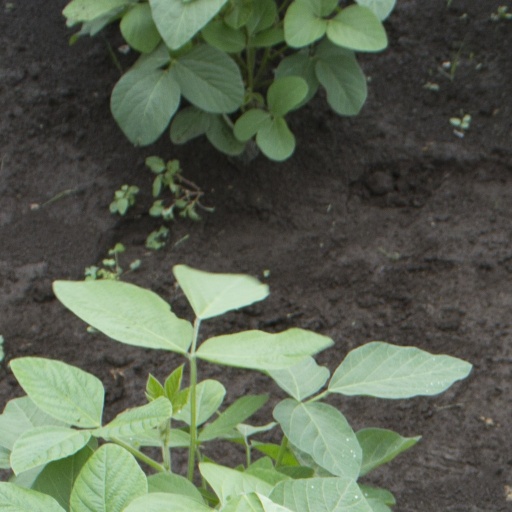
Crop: soybean